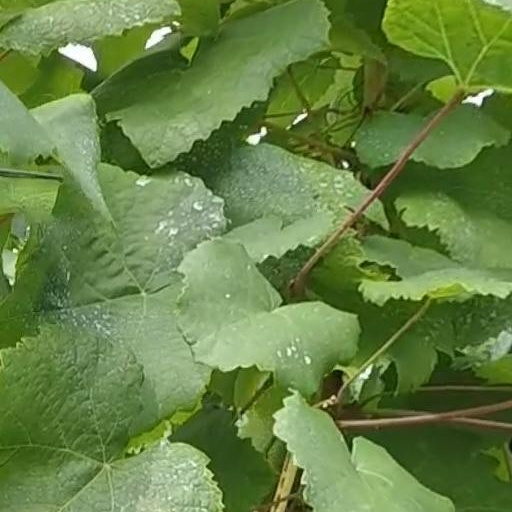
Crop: grape